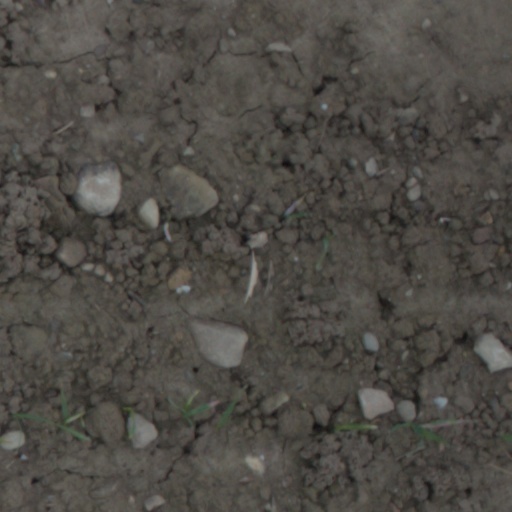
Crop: wheat